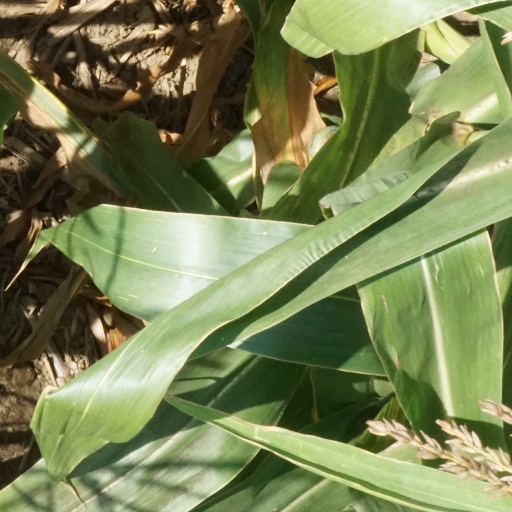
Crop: maize; corn